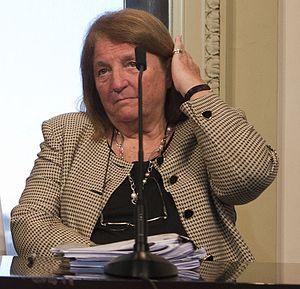
Susana Ruiz Cerutti, née le 17 novembre 1940 en Argentine, est une femme politique argentine. Membre de l'Union civique radicale, elle est ministre des Affaires étrangères en 1989.